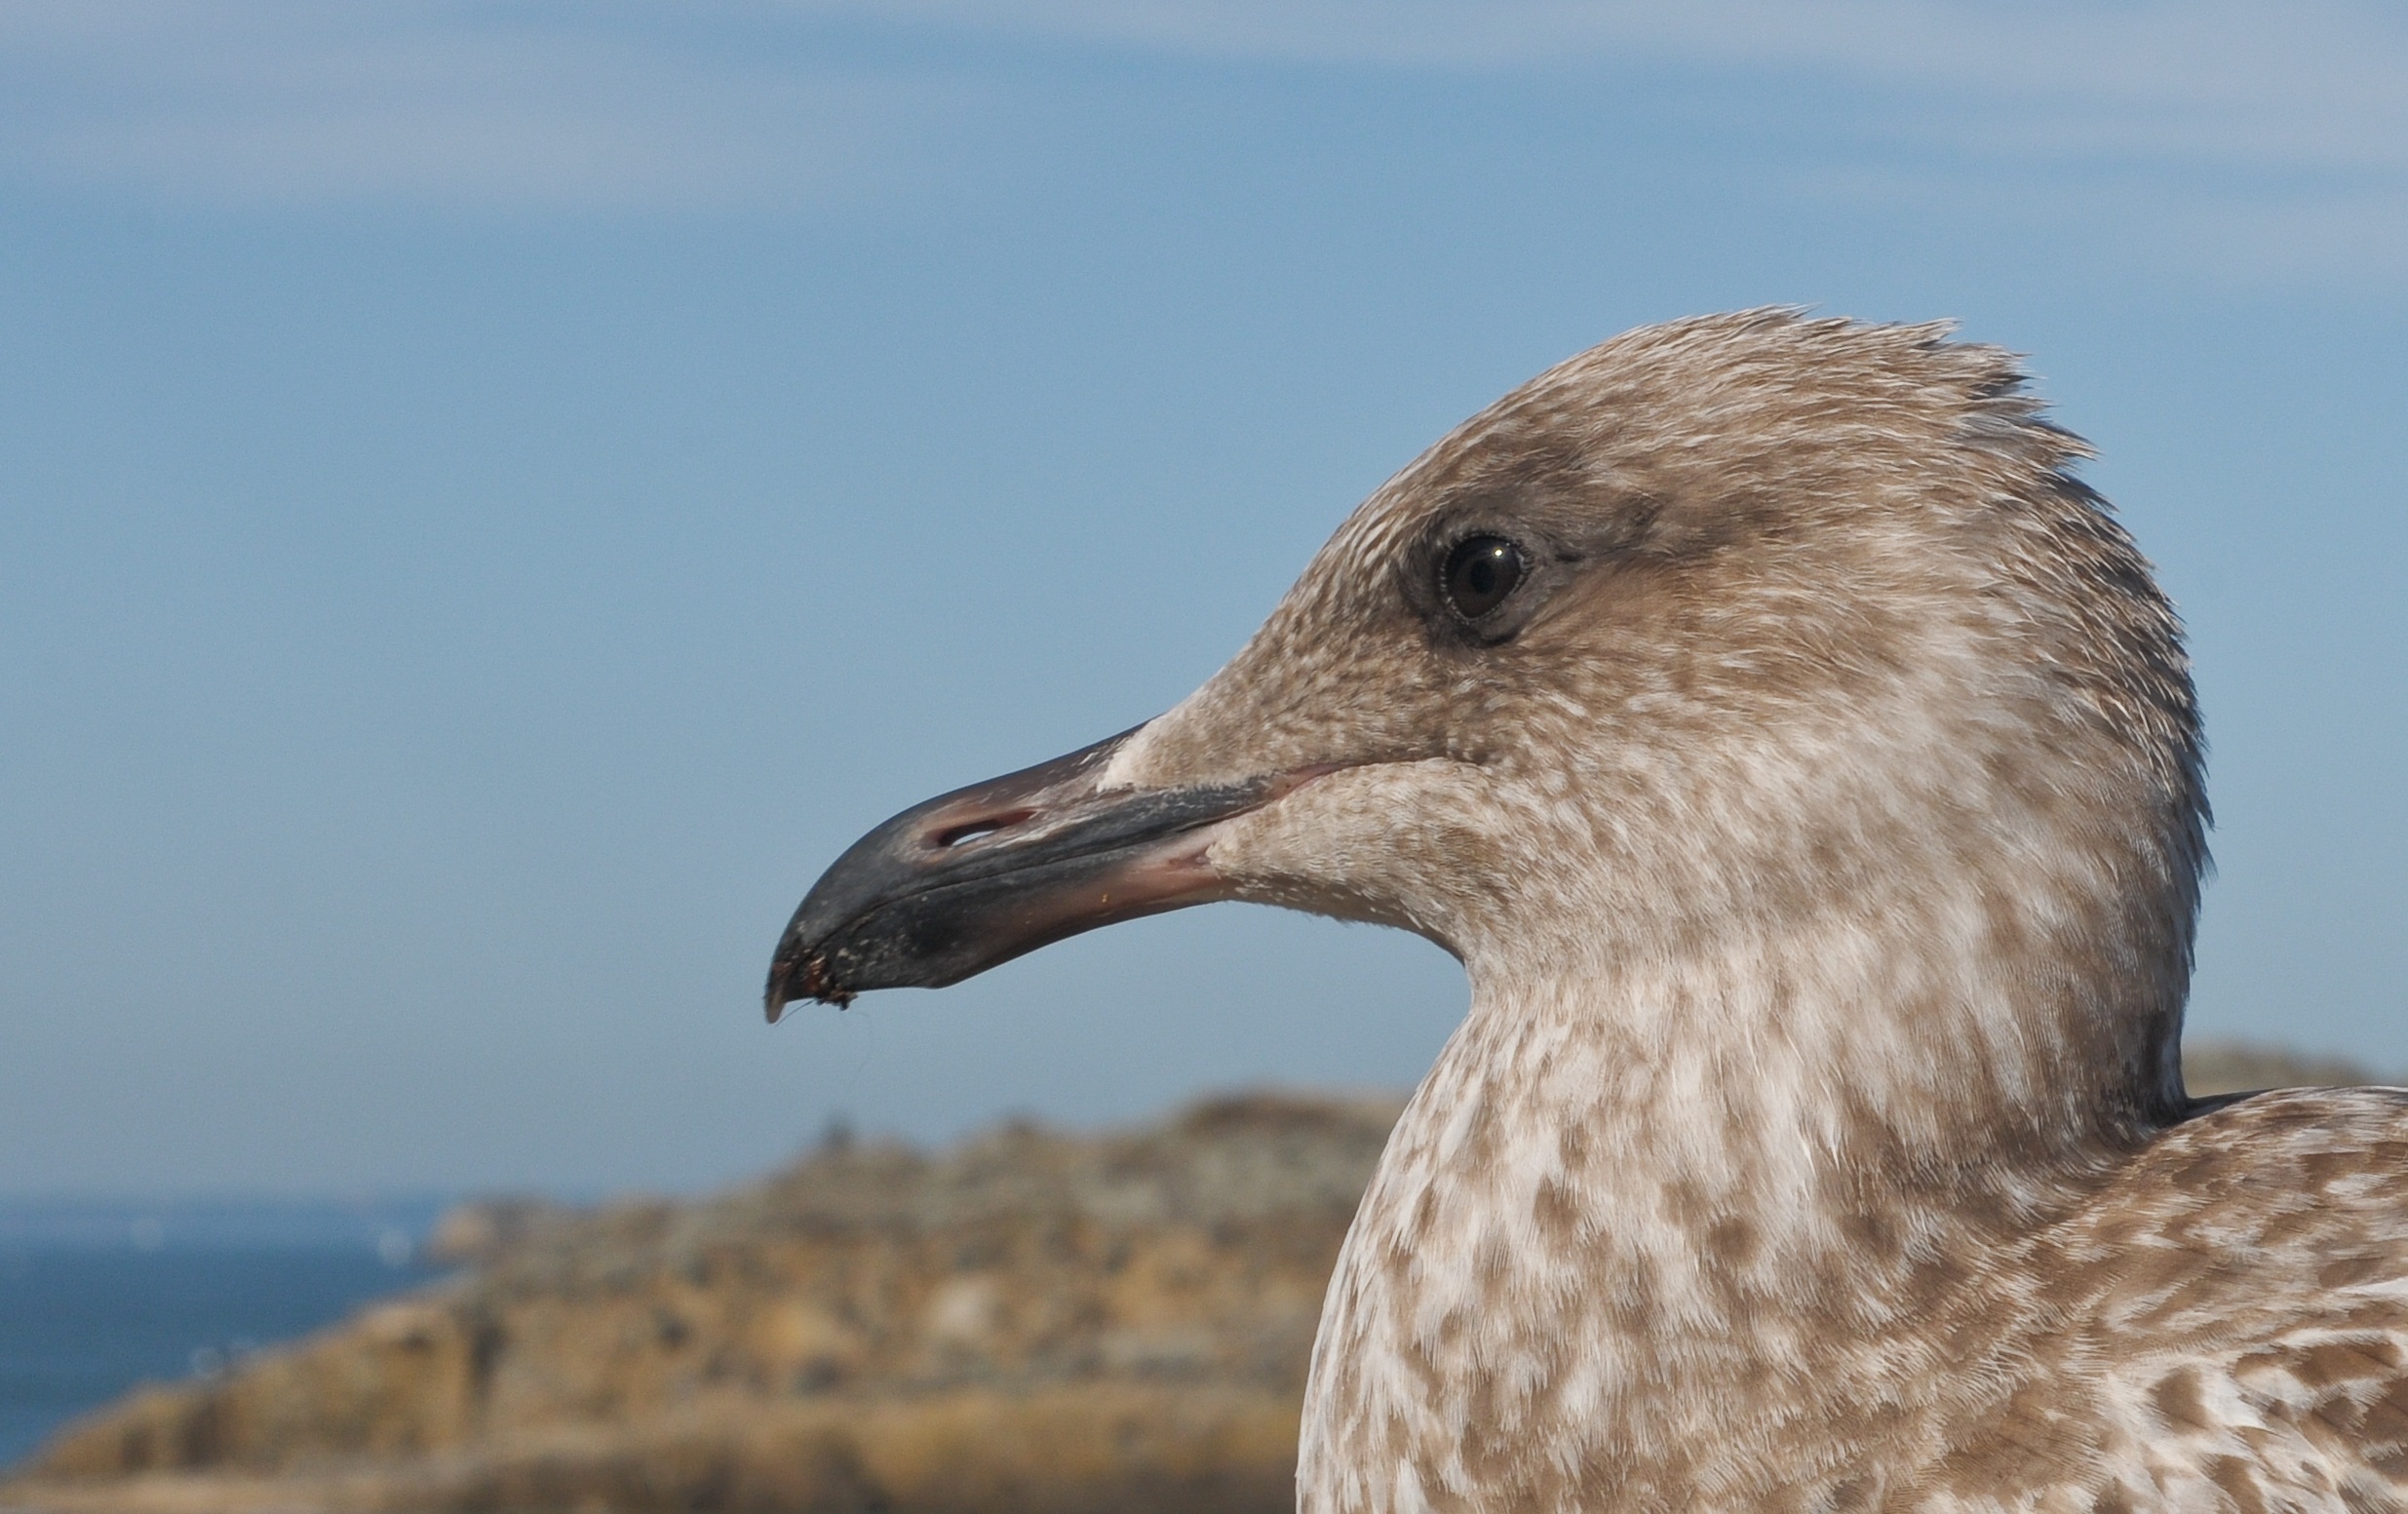
nature, bird, animal, seabird, wildlife, beak, fauna, close up, vertebrate, shorebird, juvenile gull